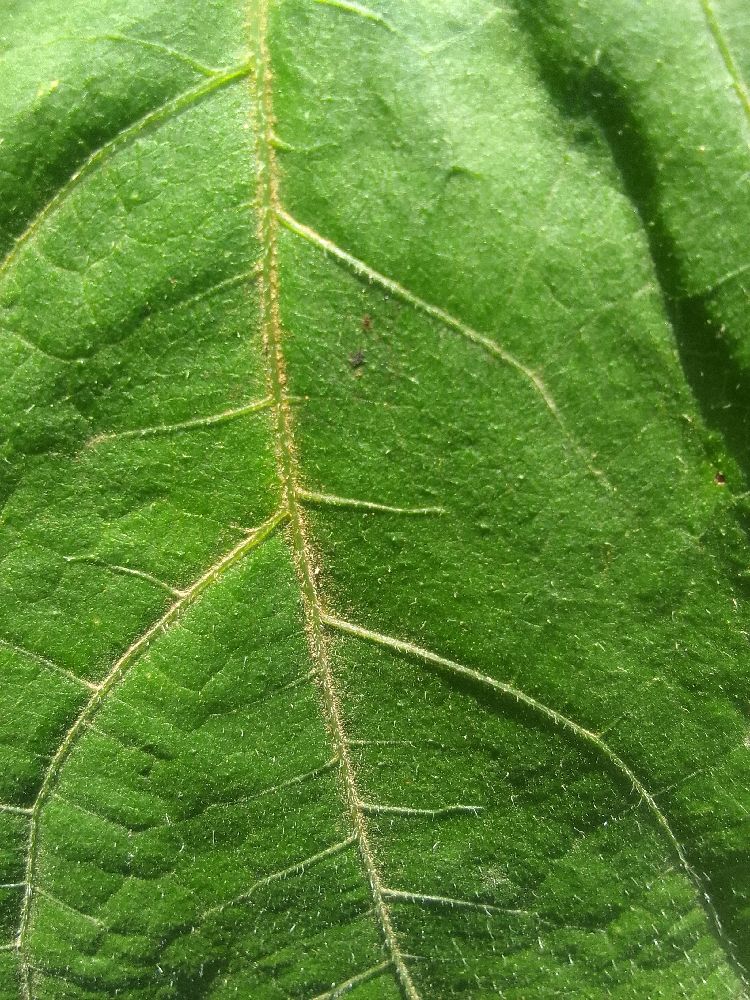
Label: healthy